Łukasz Mierzejewski

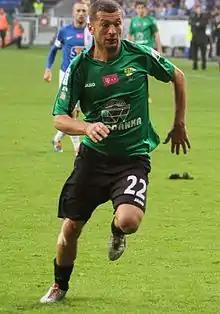

Łukasz Mierzejewski (born 31 August 1982) is a Polish professional football manager and former player who is currently the manager of II liga club Sandecja Nowy Sącz.